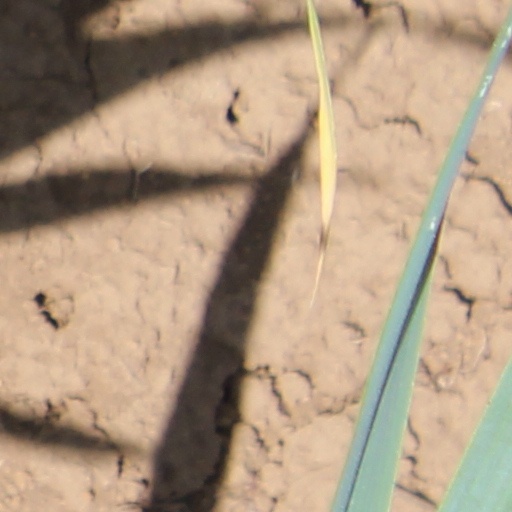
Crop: wheat